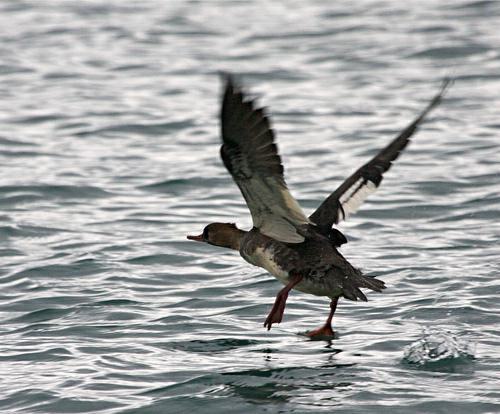
A photo of a red breasted merganser